Alfred Webb Investment Properties

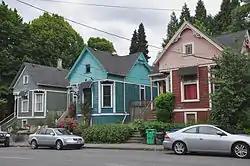
The three Webb Investment Properties along Belmont Street in 2011

The Alfred Webb Investment Properties in southeast Portland in the U.S. state of Oregon consists of four Queen Anne cottages listed on the National Register of Historic Places. Built in 1891, they were added to the register in 1989.